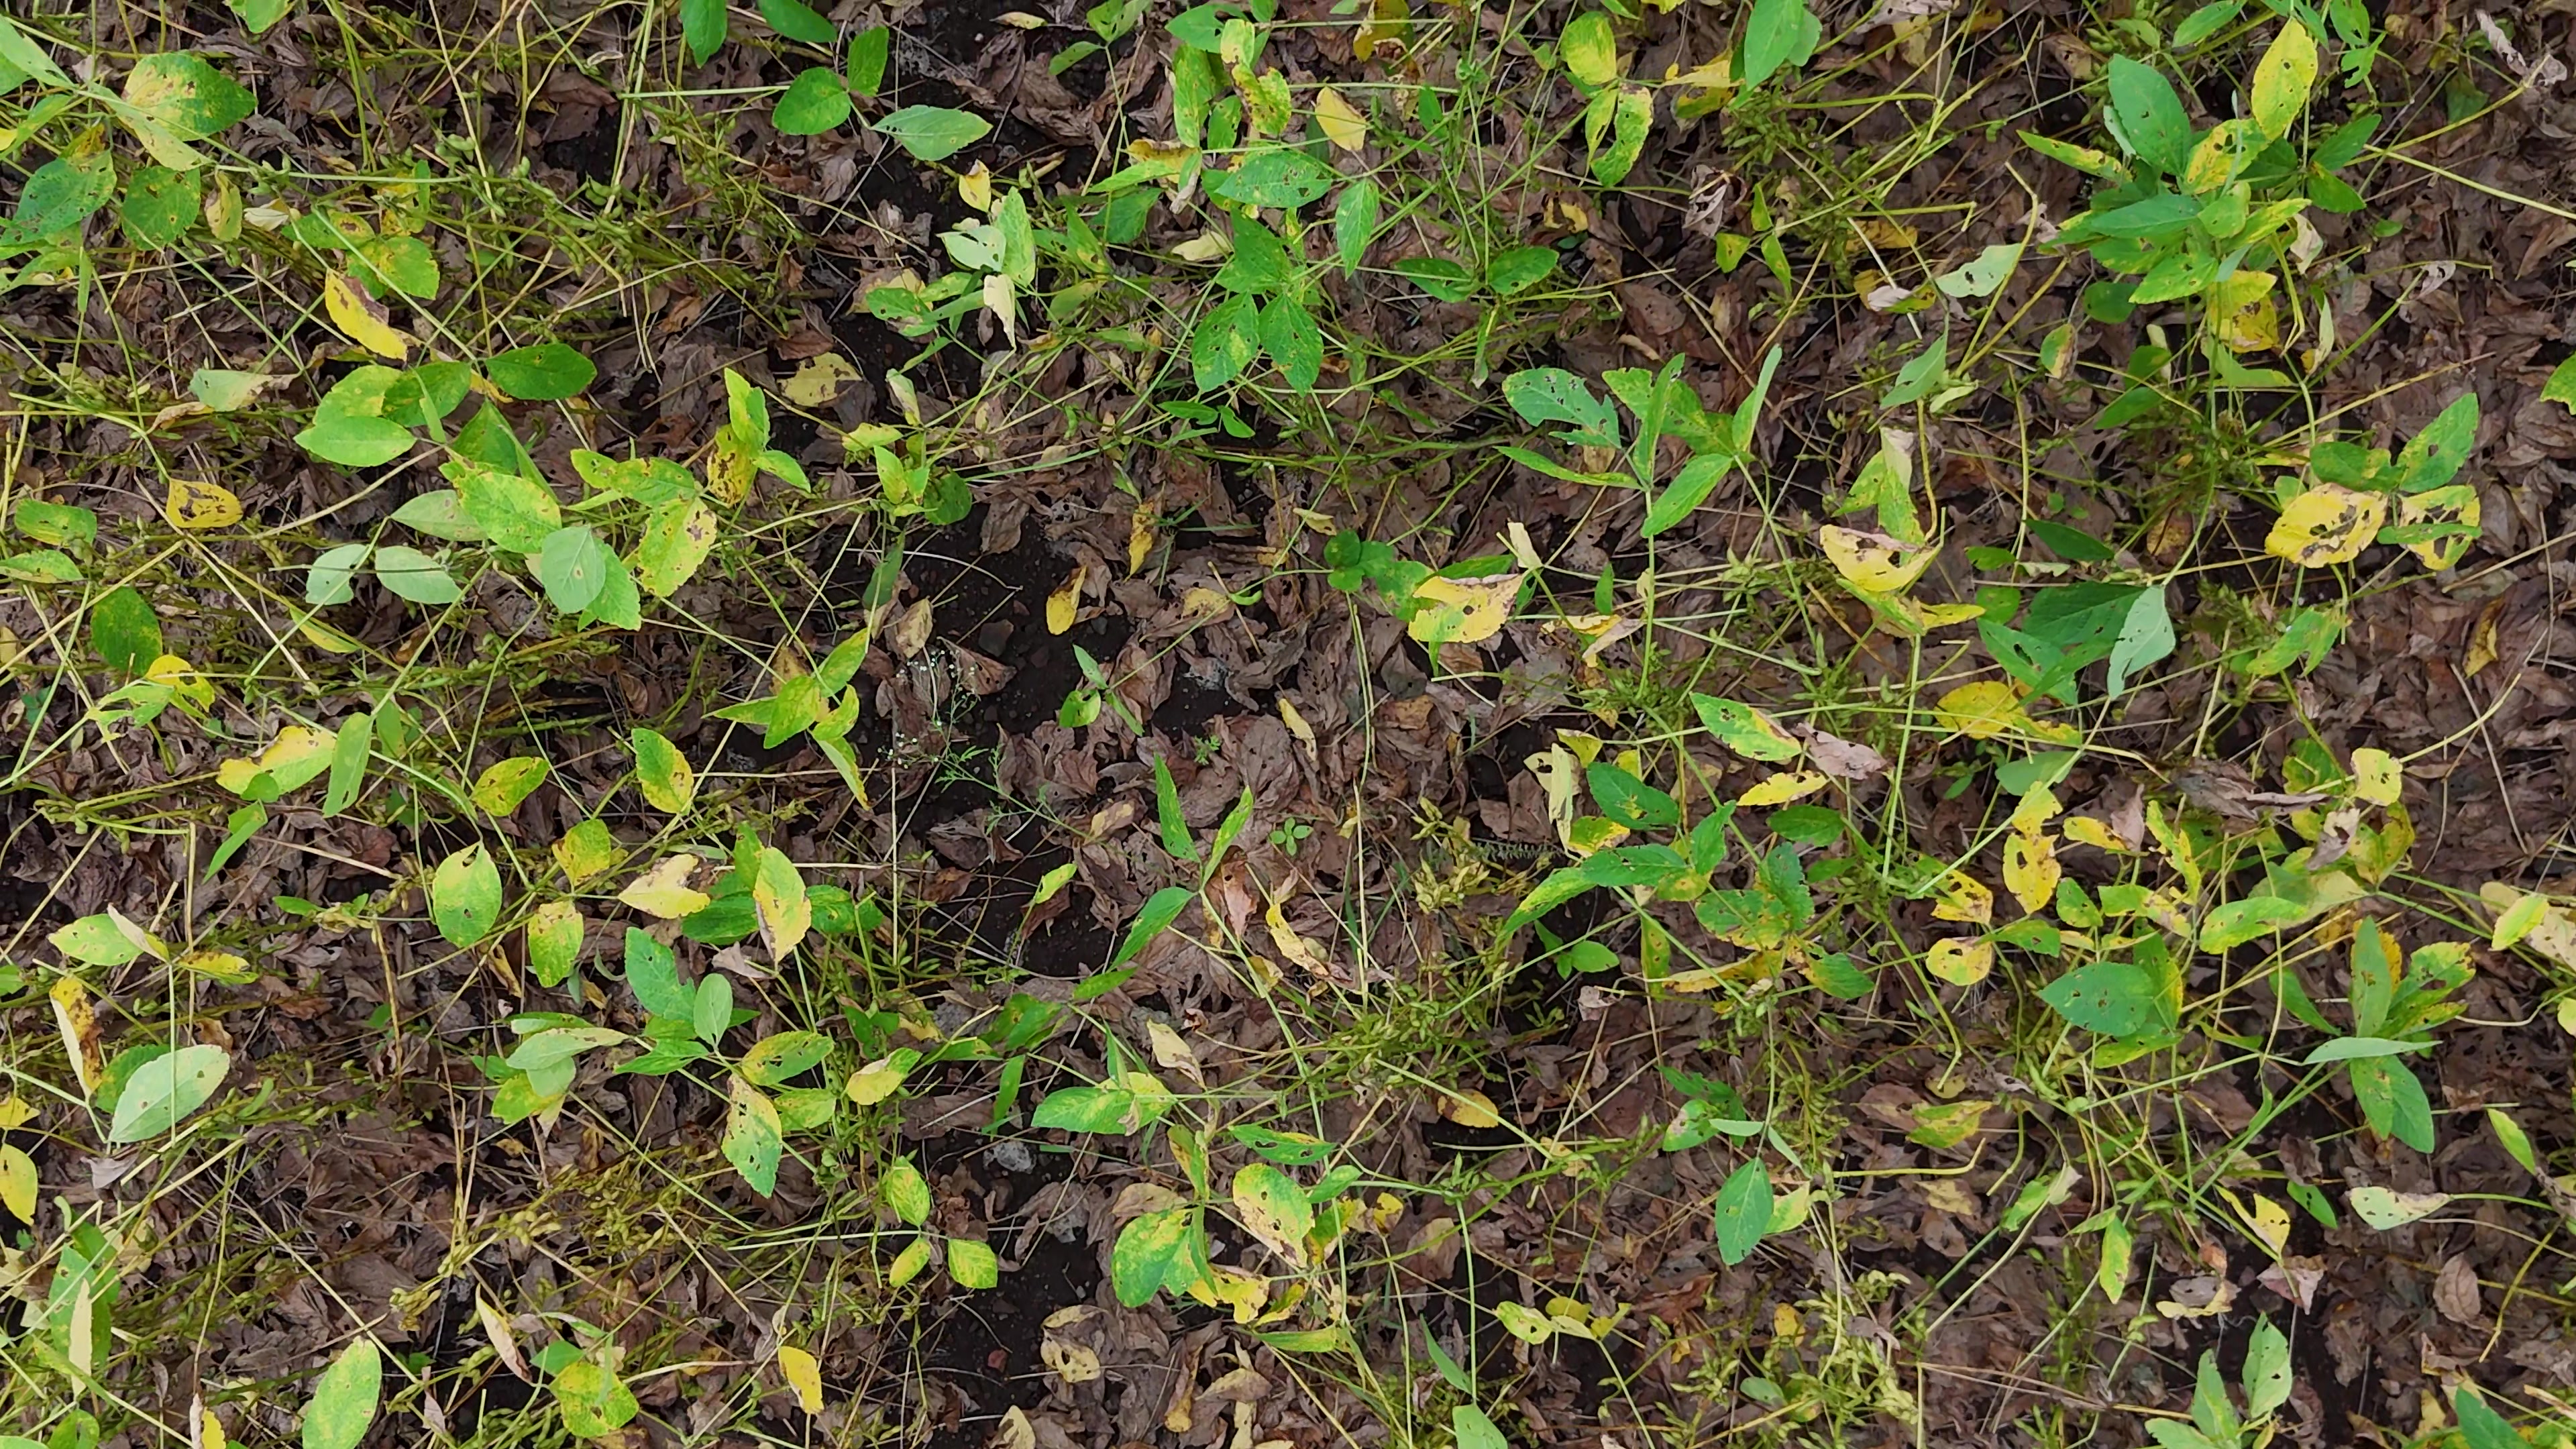
Label: Rust